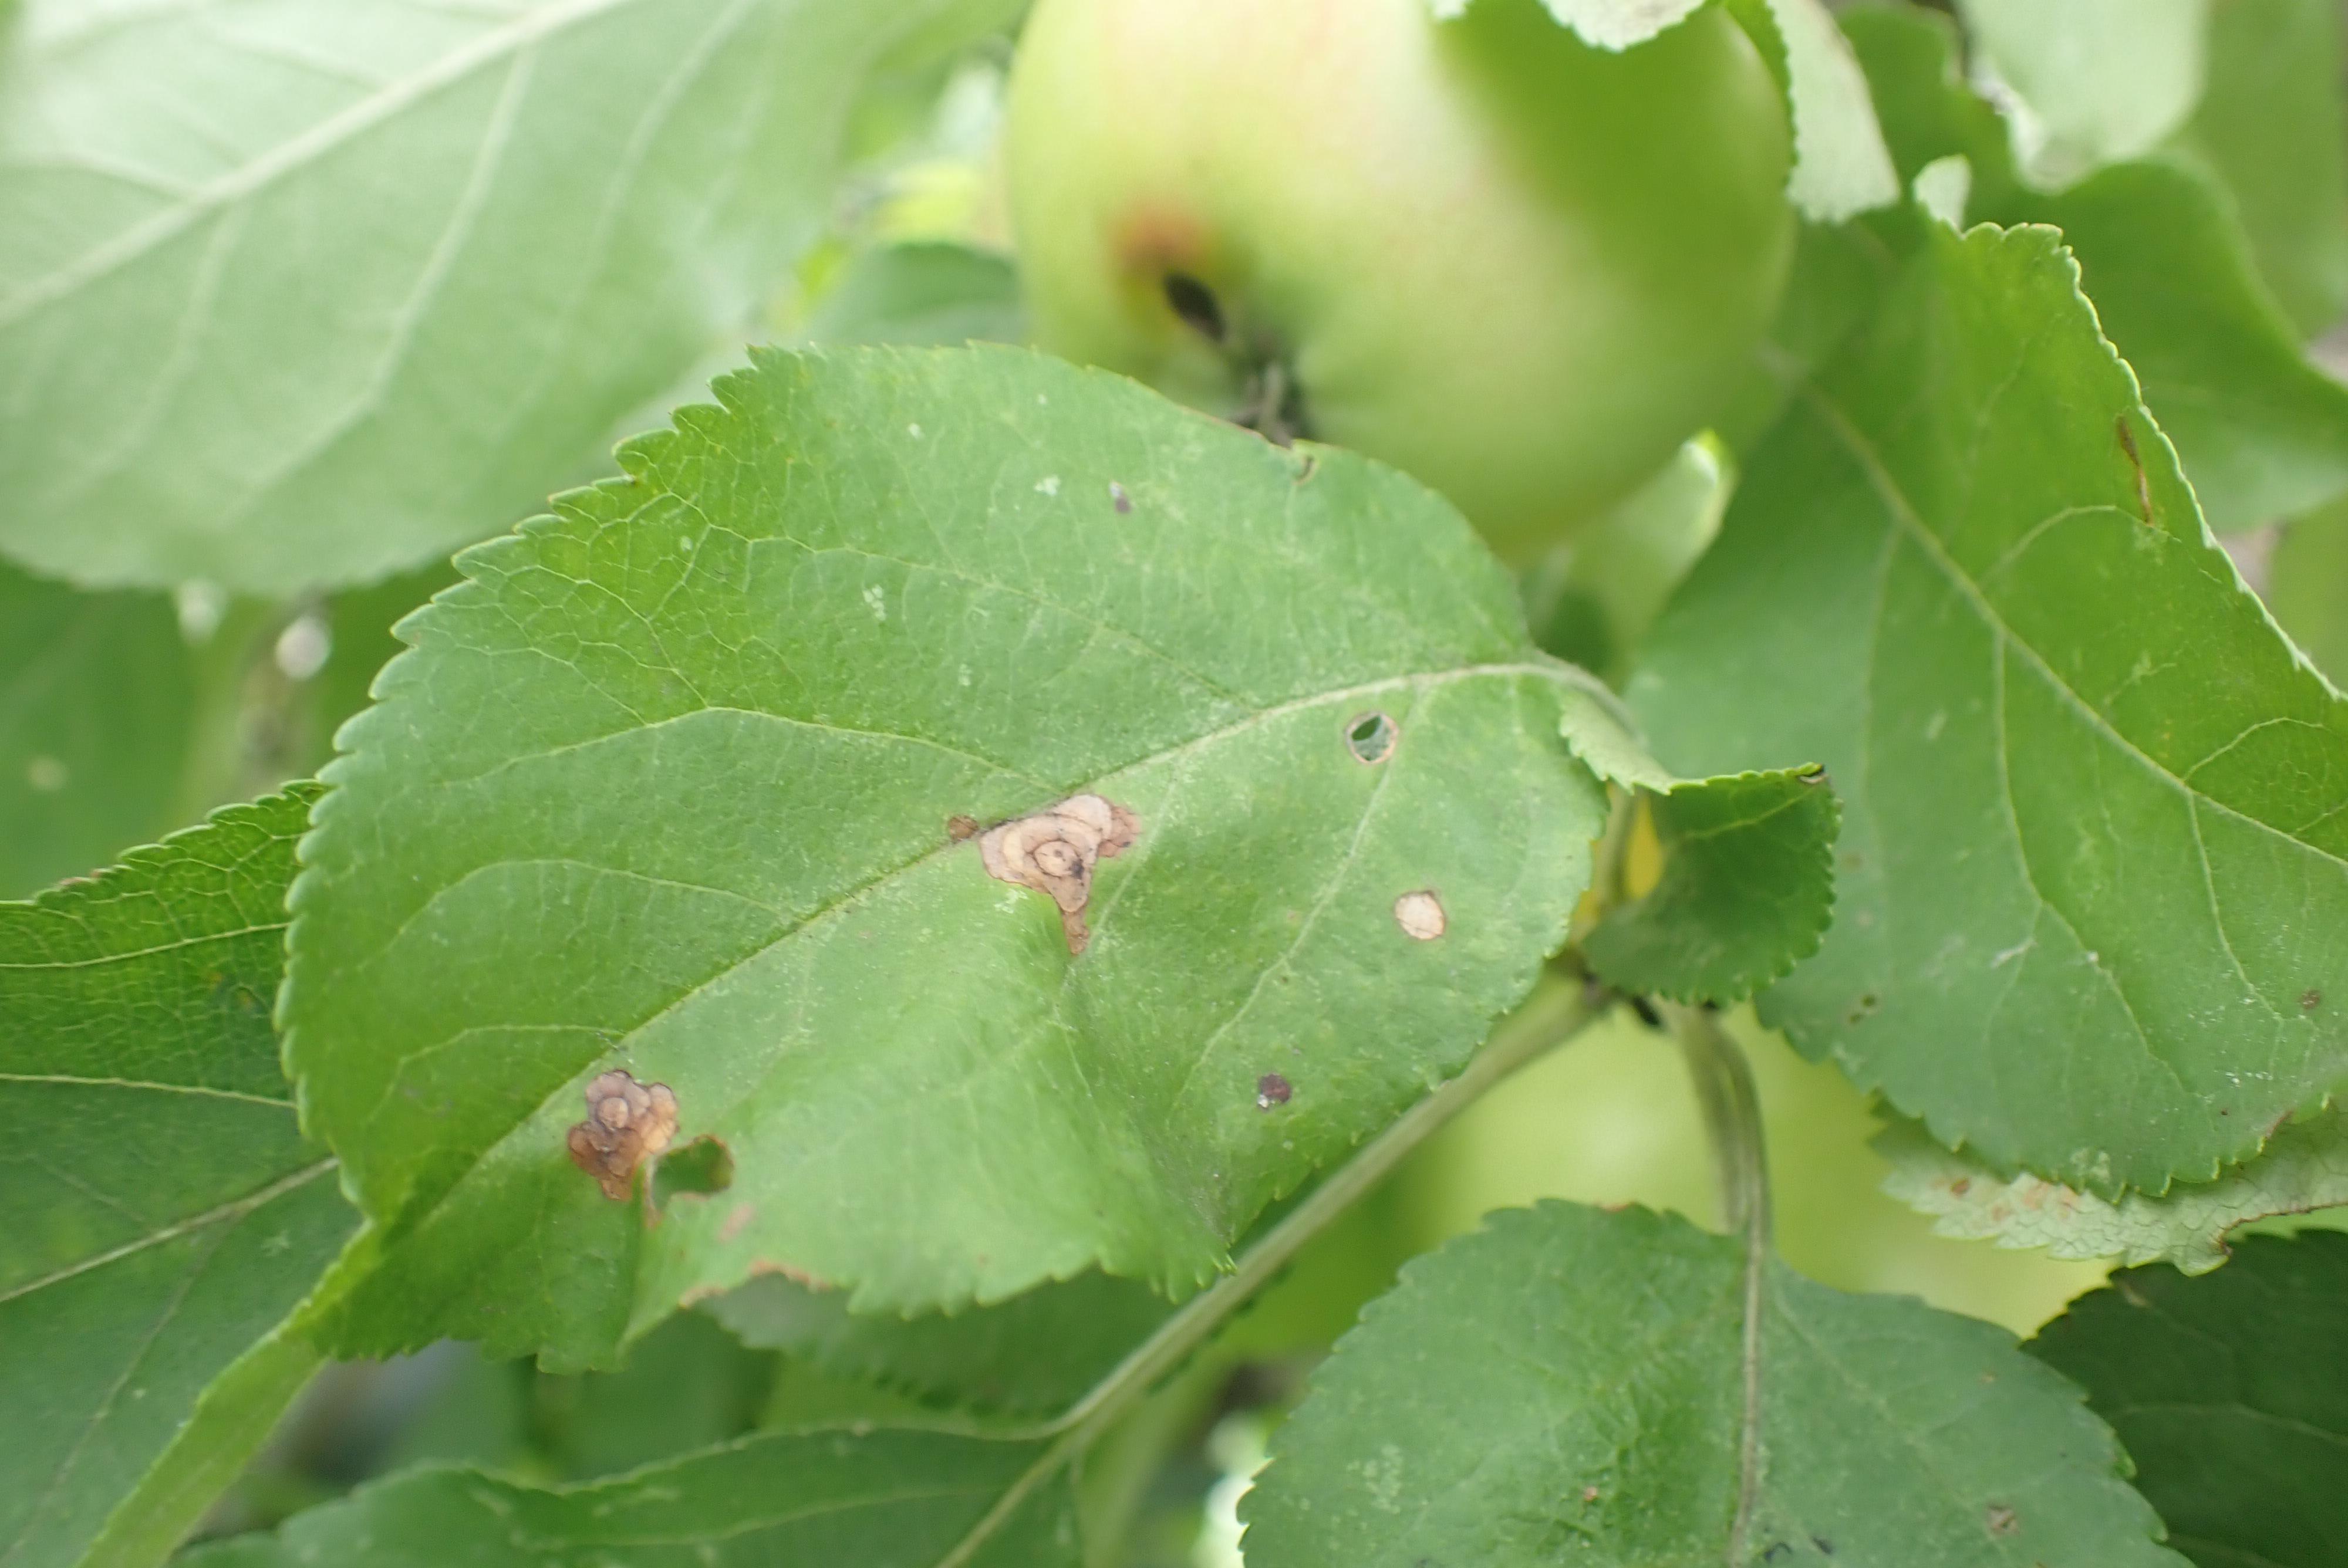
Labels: frog_eye_leaf_spot